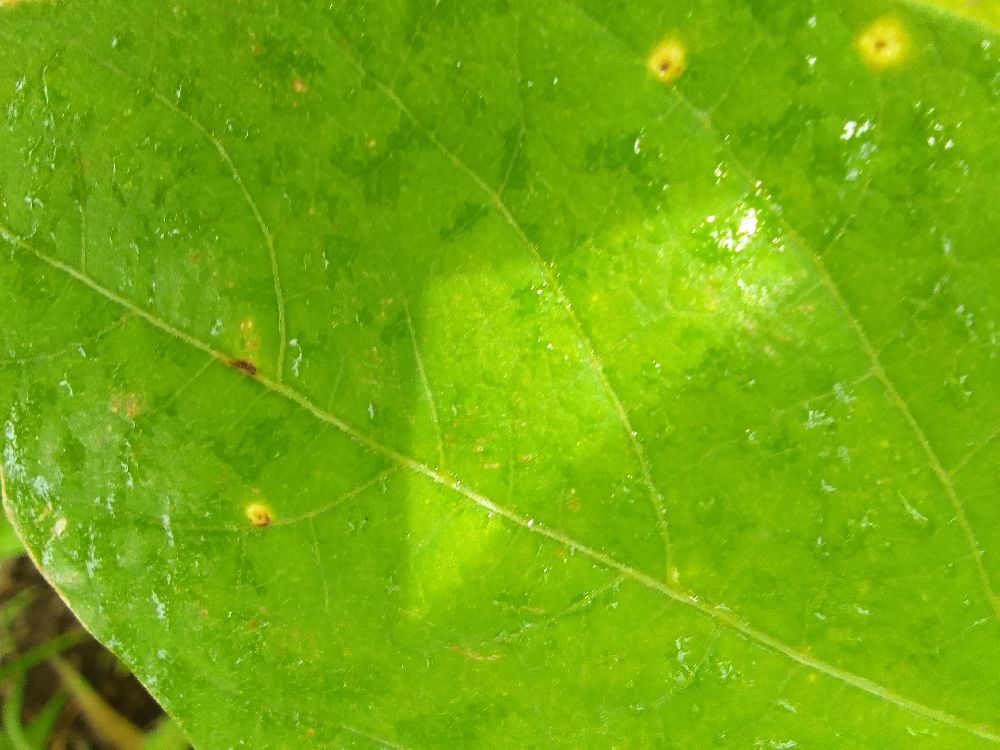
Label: rust